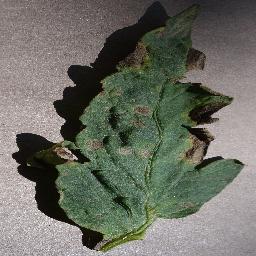
Label: Tomato___Early_blight